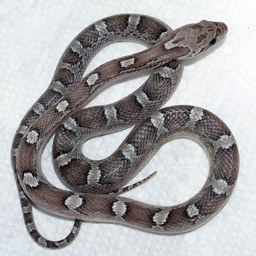
this is wicked biological species .